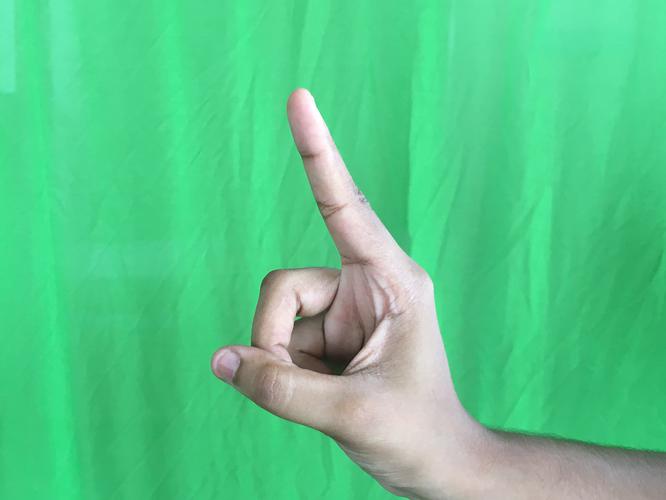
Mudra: Suchi
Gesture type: single_hand